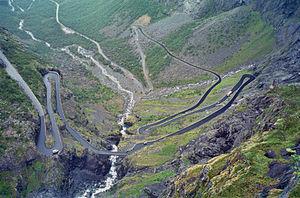
Une route est au sens littéral une voie terrestre aménagée pour permettre la circulation de véhicules à roues. Ce terme s'applique plutôt aux voies importantes situées en rase campagne et ne peut être apparenté à une rue. Dans les pays vastes et peu peuplés, à la fin du XXᵉ siècle, de nombreuses routes étaient encore des chemins empierrés ou damés.